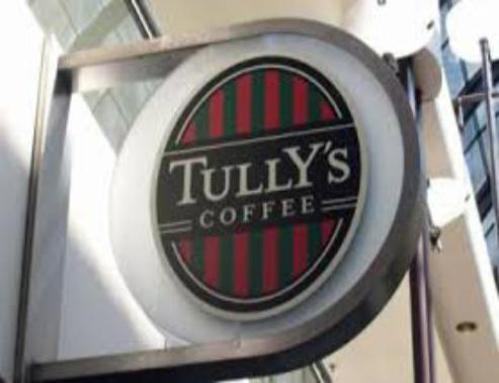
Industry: Food